Niagara (grape)

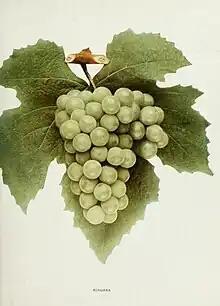
Photographic plate of Niagara grape from the book "The Grapes of New York", 1908 by Ulysses Prentiss Hedrick

The fresh grape is large and juicy, round to oval-shaped, pale greenish-white in color and has a sweet, very pleasant aroma. It also has a sweet and generally pleasant flavor, sometime being described as "foxy". One reviewer, Paul Bulas, attempted to characterize the "foxy" description. In analyzing the Niagara grape, he detected aromas like candied lemon rind, a Riesling-like diesel aroma, flowery jasmine-like notes, and what he called "a high-toned, candied muskiness." This latter descriptor he felt was the primary element of the term "foxy". His opinion of wines made with the grape is that they have unique and interesting properties that are not well known due to Niagara's reputation as a less-than-optimum wine grape. A diesel aroma in wine is considered to be a positive attribute, but it can be excessive in wines made with the Niagara grape. One opinion is that Niagara grape skins should not contact the must for too long a time after pressing to avoid an excess of this characteristic.